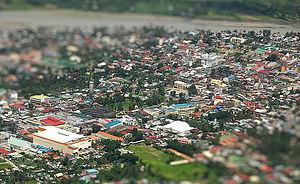
Kalibo est une ville de 1ʳᵉ classe, capitale de la province d'Aklan aux Philippines.